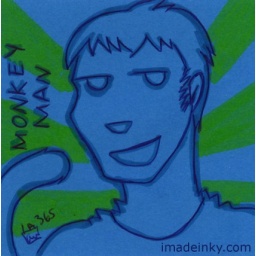
Medium:Drawn in on Post-It note, blue ballpoint pen, yellow highlighter.Art Copyright I. Arcticus (A.G). ~ Do not distribute.